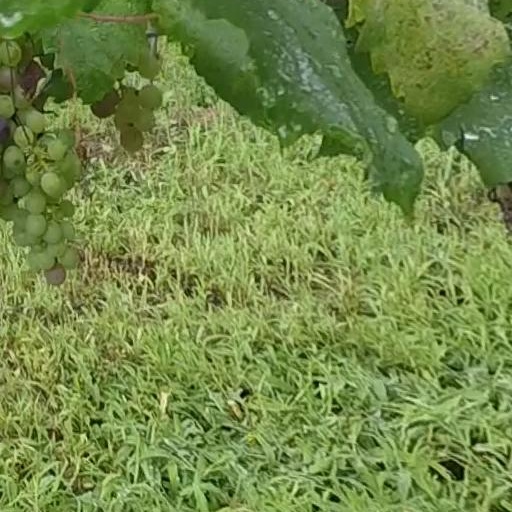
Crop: grape